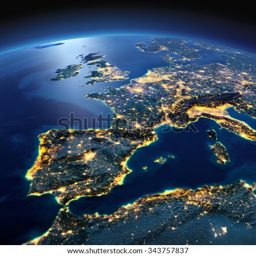
night planet earth with precise detailed relief and city lights illuminated by moonlight .